Marmayogi

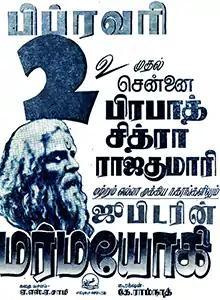
Theatrical release poster

Marmayogi is a 1951 Indian Tamil-language swashbuckler film directed by K. Ramnoth and produced by M. Somasundaram. An adaptation of the novel "Vengeance" by Marie Corelli and William Shakespeare's play "Macbeth", the film was shot simultaneously in Hindi as Ek Tha Raja. It stars M. G. Ramachandar, Anjali Devi and Madhuri Devi, with S. V. Sahasranamam, Serukalathur Sama (playing the title role), N. Seetharaman, S. A. Natarajan, M. N. Nambiar and M. Pandari Bai in supporting roles.